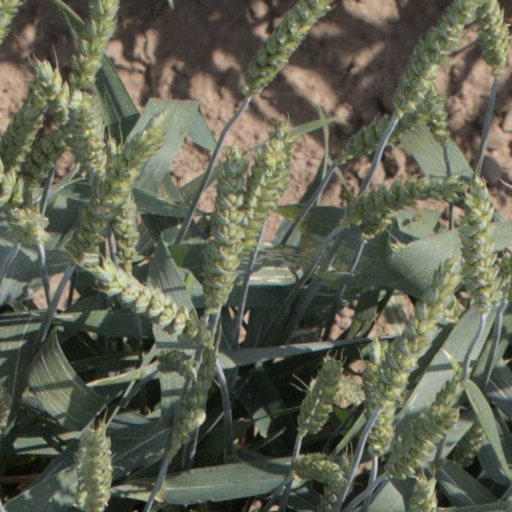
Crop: wheat